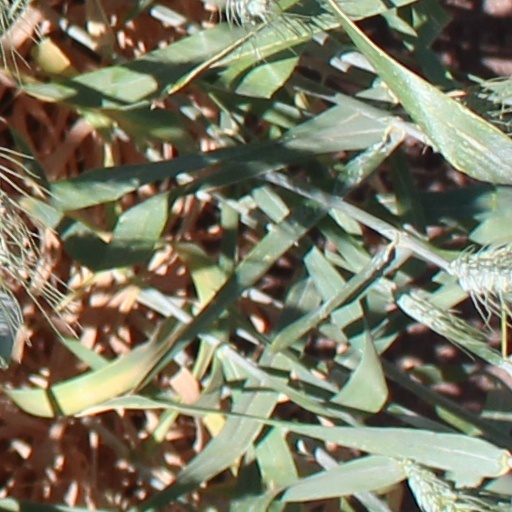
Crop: wheat